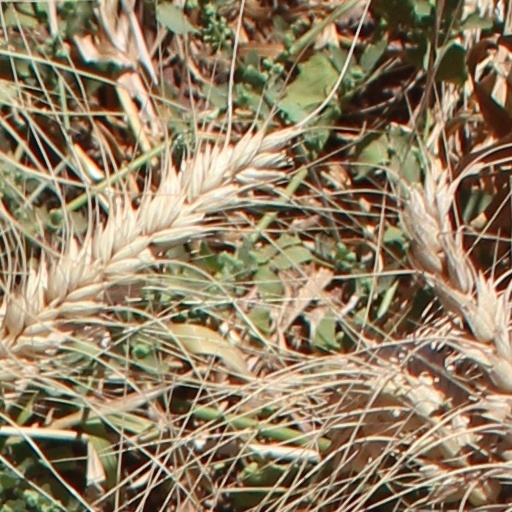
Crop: wheat